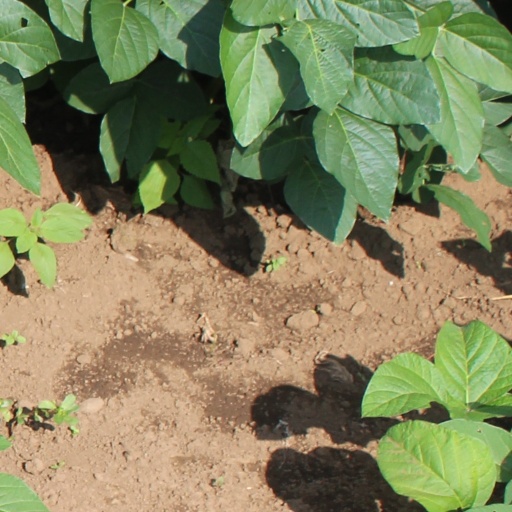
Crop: soybean